Sutanpha

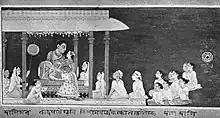
Bar Raja Ambika in court, sitting on her lap the Tipam Raja

The king then married her sister Draupadi, and made her the Bar Raja, after which she assumed the name of Ambika. Ambika had constructed the famous Sivasagar Siva doul, at her patronage, the famous manuscript on elephantry Hastividyarnava was composed. She died in 1738. Then Siva Singha then married Endari or Akari-Gabharu, whom he made the Bar Raja, with the name of Sarbeswari. The two successors of Phuleshwari, Ambika and Sarbeswri wielded the same authority and power as her, but were however not as energetic as their predecessor in patronizing Saktism.